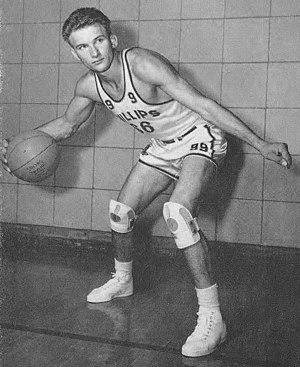
John Stanich, né le 18 janvier 1925, à Sacramento, aux États-Unis, est un ancien joueur américain de basket-ball. Il évolue durant sa carrière au poste d'arrière.